Doug Hood

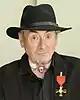
Doug Hood, at his ONZM investiture, 2023

Douglas Henry Hood (19 October 1953 – 10 September 2024) was a New Zealand music producer and engineer. One of the leading figures behind the Flying Nun Records label, he was recording engineer on many of the label's hits.